Color gradient

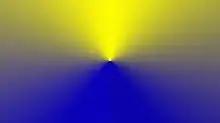
conic gradient

Conic or conical gradients are gradients with color transitions rotated around a center point (rather than radiating from the center). Example conic gradients include pie charts and color wheels. Conic gradients are sometimes called "sweep gradients" (for example in the OpenType specification) or angular gradients.